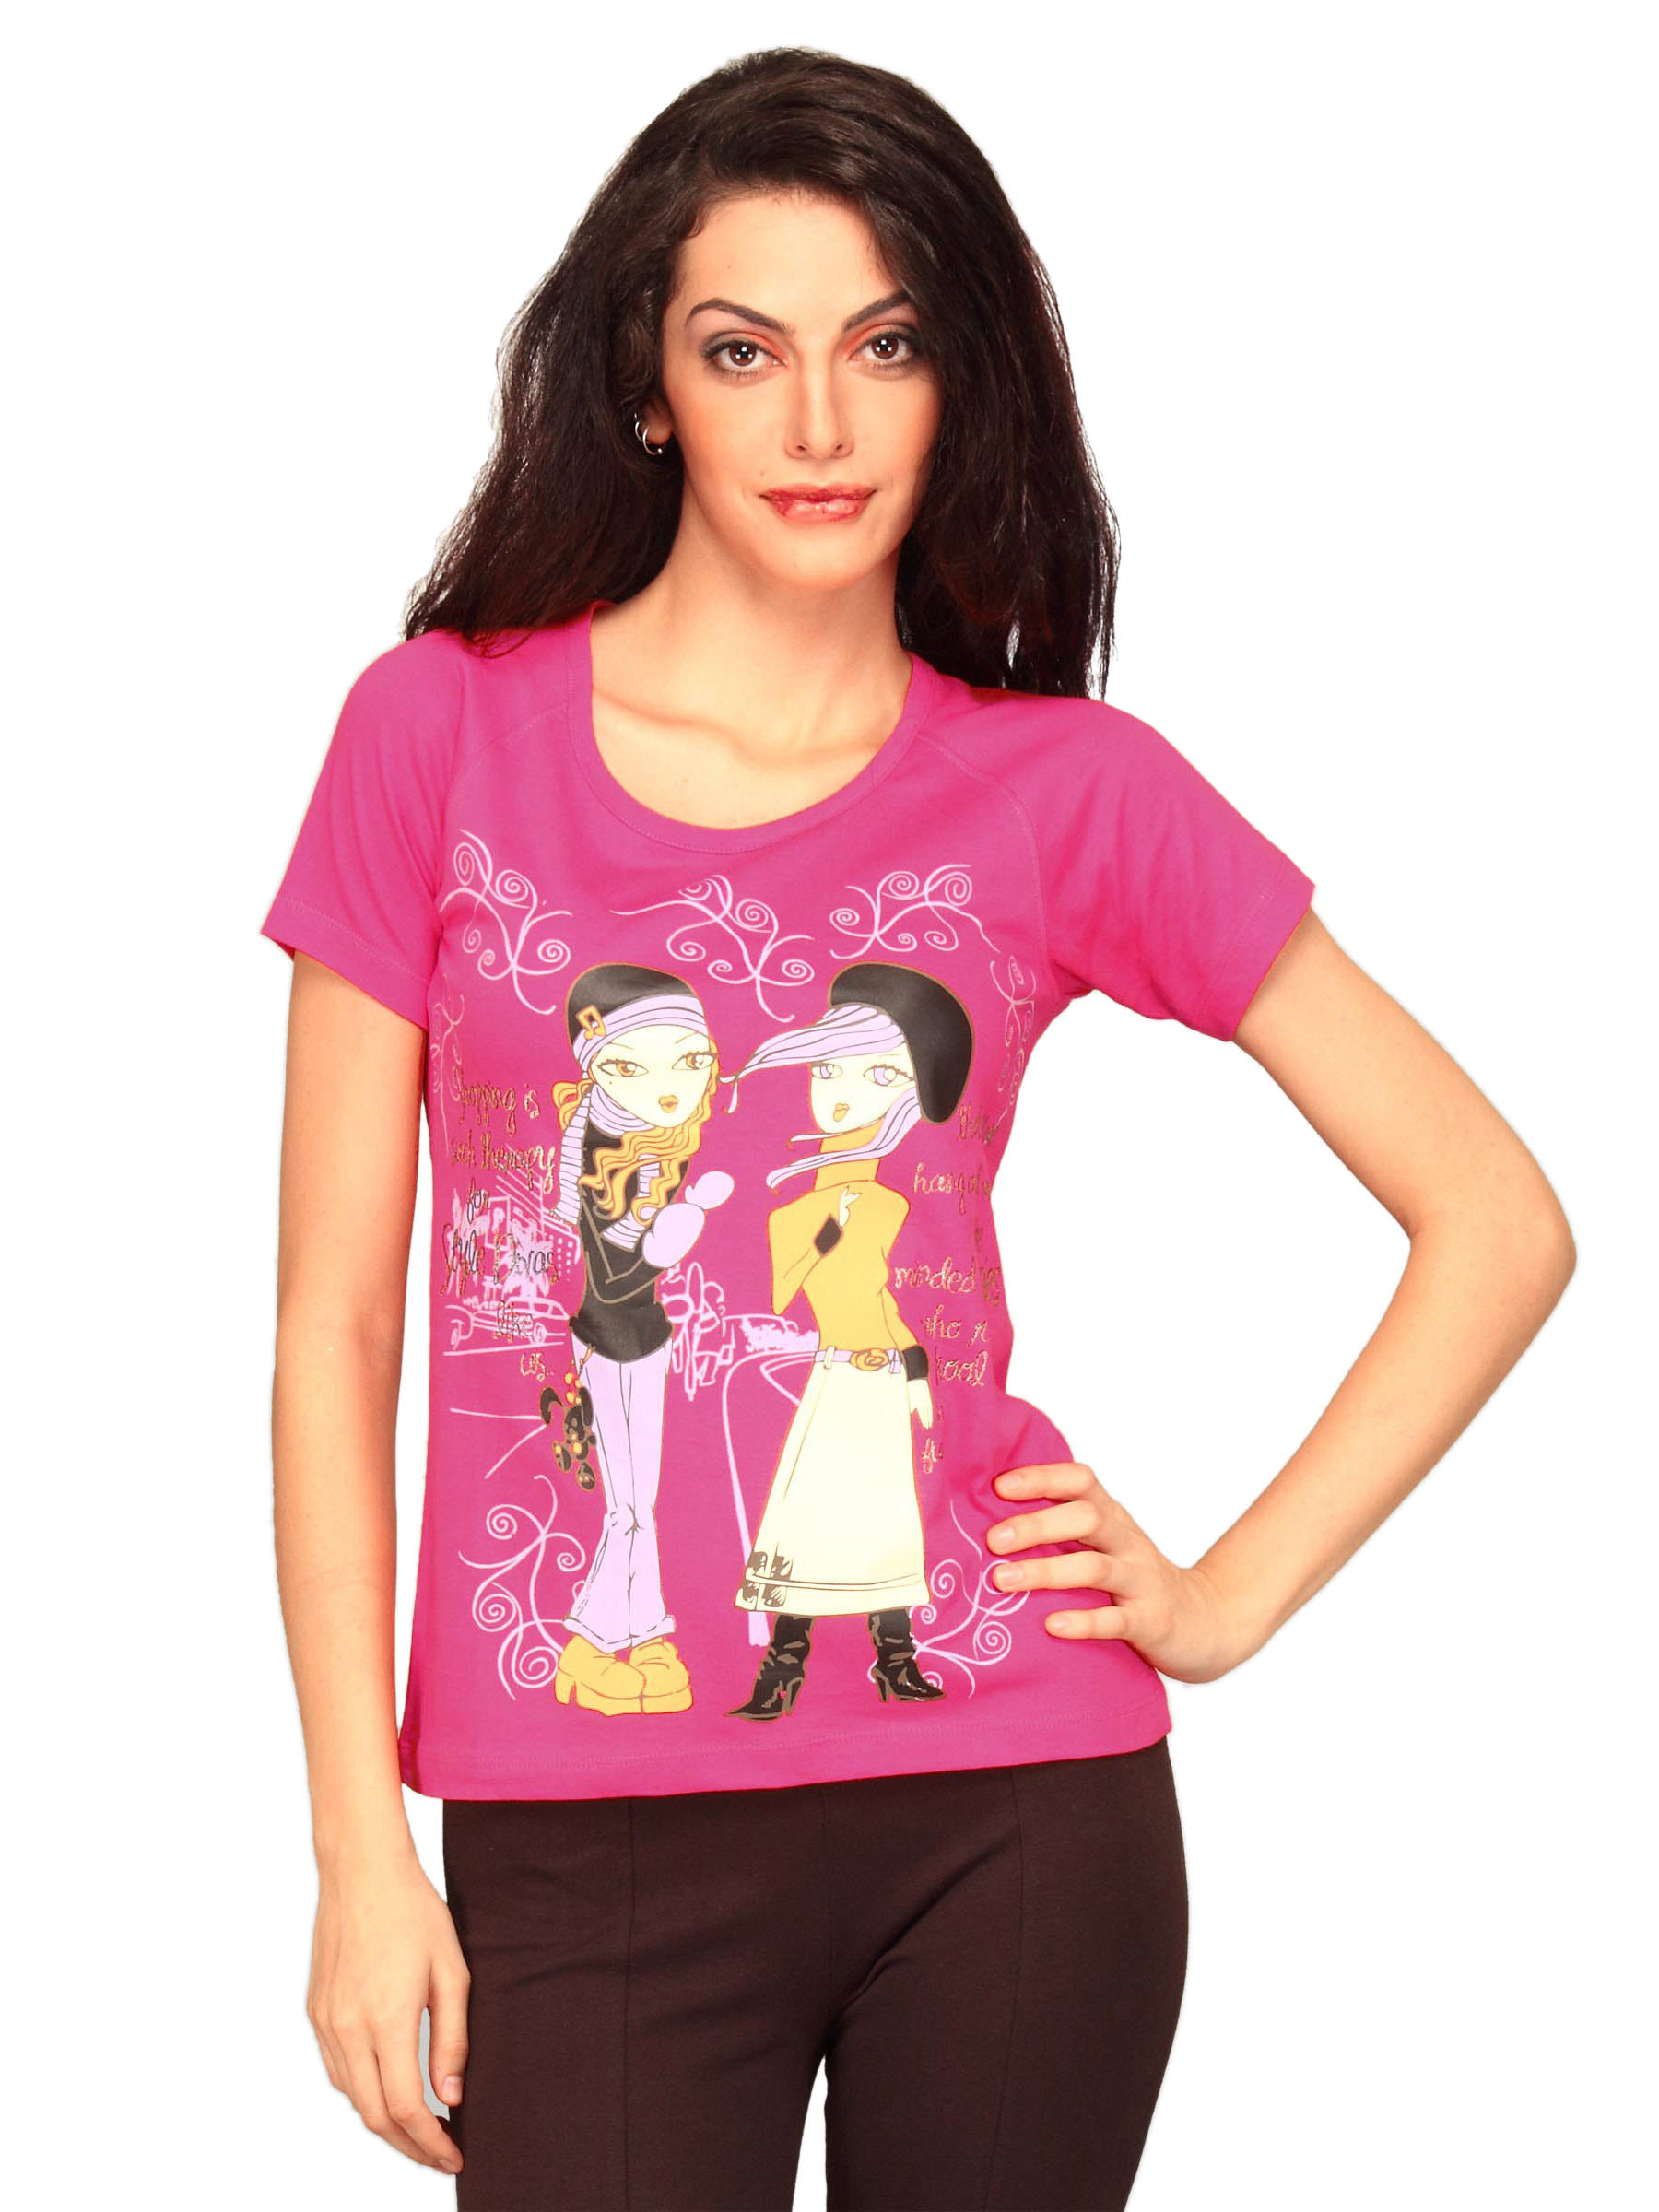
Jealous 21 Women's Pink T-shirt
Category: Apparel / Topwear / Tshirts
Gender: Women
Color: Pink
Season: Summer 2011
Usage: Casual